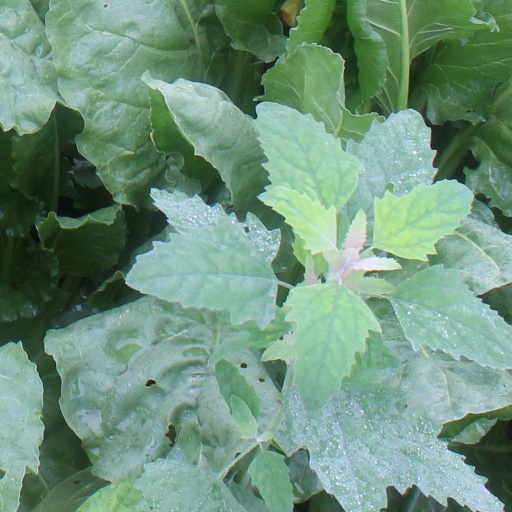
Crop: sugar beet